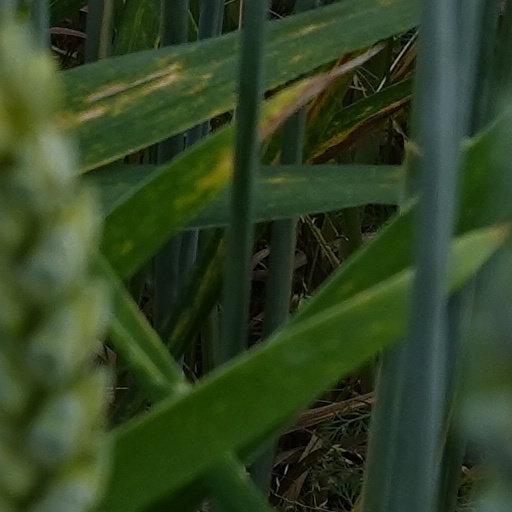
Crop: wheat